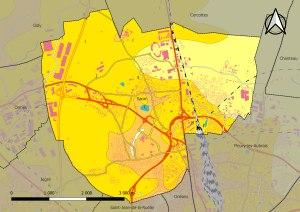
Saran est une commune française située dans le département du Loiret, en région Centre-Val de Loire.